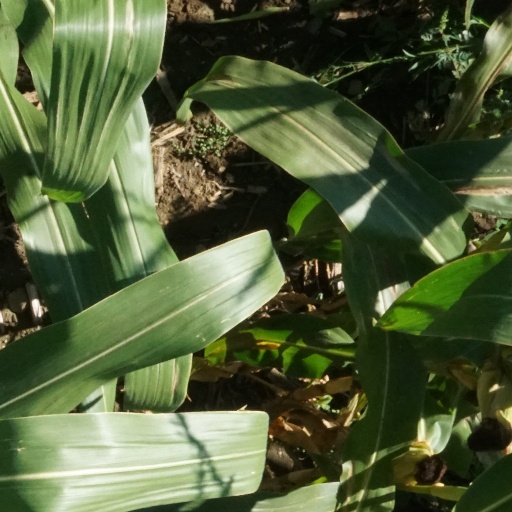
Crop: maize; corn